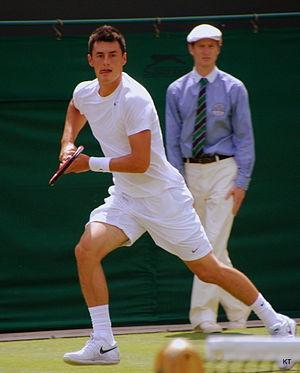
Bernard Tomic, né le 21 octobre 1992 à Stuttgart, est un joueur de tennis professionnel australien.